Rickenbacker International Airport

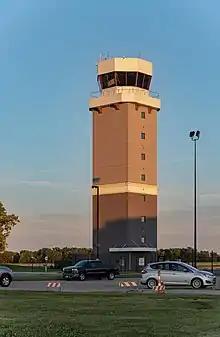
Current Rickenbacker Tower

The base was recommended for closure by the 1991 Base Realignment and Closure Commission, which would have moved the 121st Air Refueling Wing and the 160th Air Refueling Group of the Ohio Air National Guard to Wright-Patterson AFB. But following a proposal by the State of Ohio, the 1993 Commission recommended that the Air National Guard units remain at Rickenbacker, operating as tenants in a military cantonment area. The military facilities were renamed Rickenbacker Air National Guard Station on September 30, 1994, by the 1991 Commission.